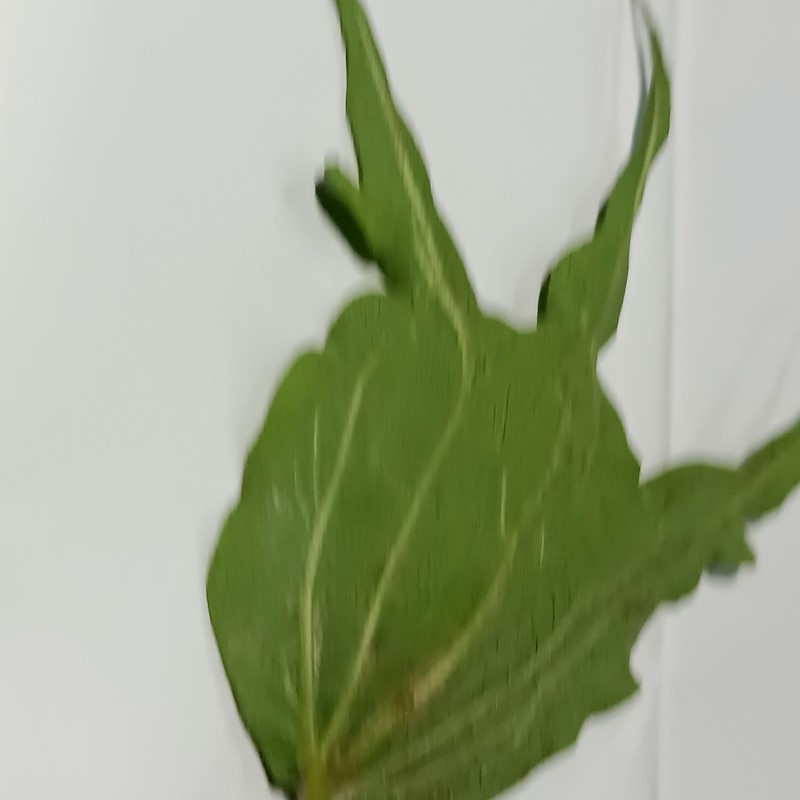
Label: Herbicide Growth Damage